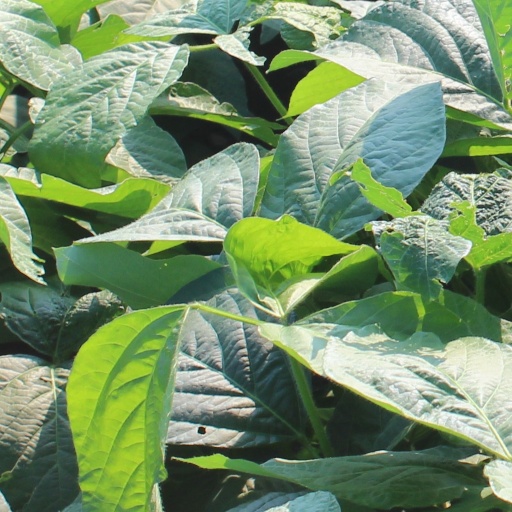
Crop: soybean